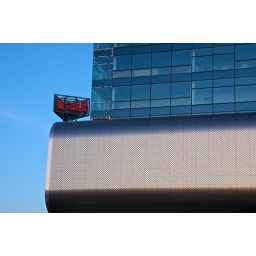
Back side of the almost finished new Amsterdam RAI building 'Elicium' with the old RAI tower in the background